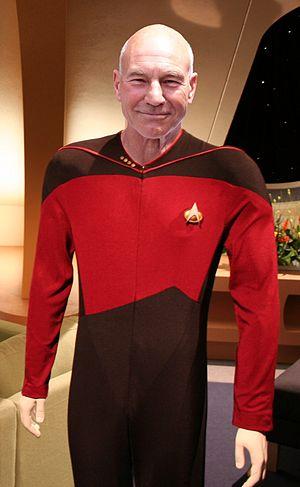
Jean-Luc Picard est un personnage de l'univers de fiction de Star Trek. Il tient le rôle principal des séries télévisées Star Trek : La Nouvelle Génération et Star Trek: Picard, et de quatre films. Cet officier de Starfleet est interprété par l'acteur britannique Patrick Stewart.